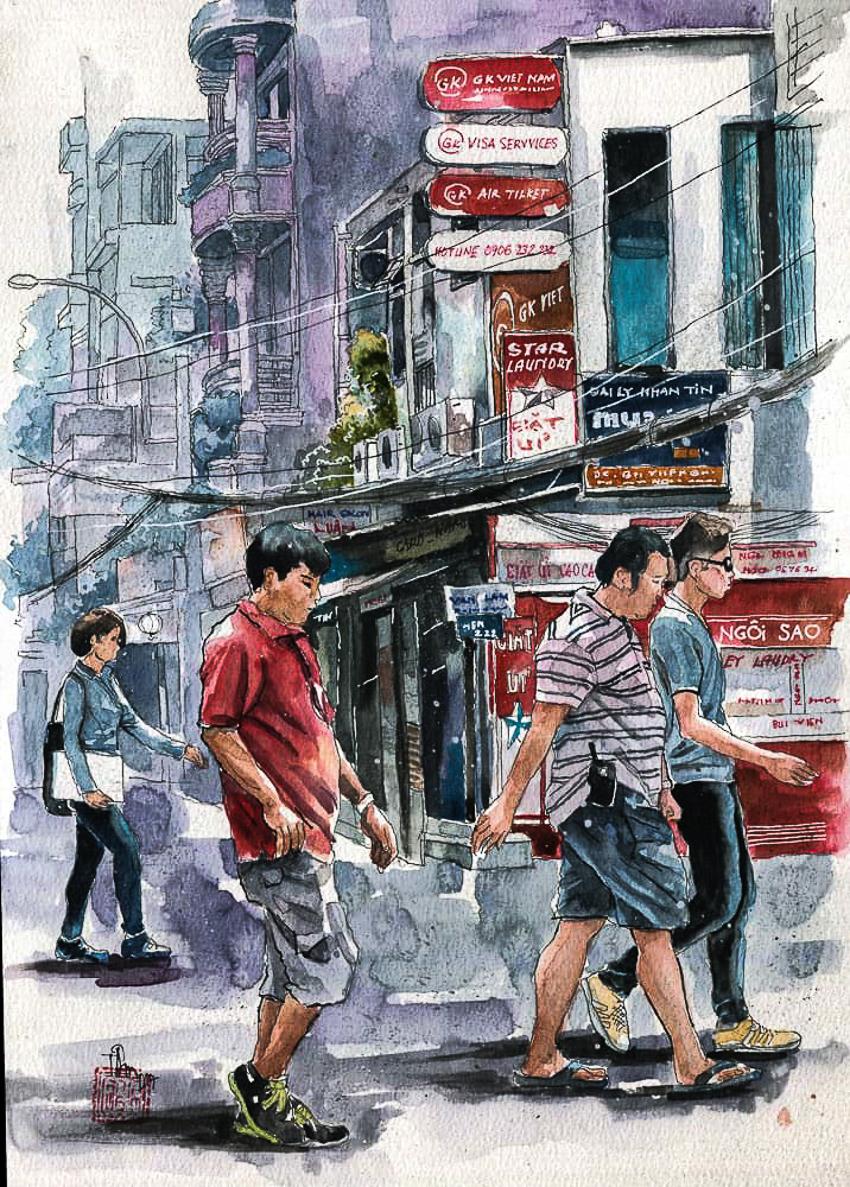
có một nhóm người đang đi bộ ở trên một khu phố